B. J. Upton

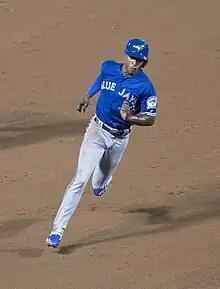
Upton running the bases on August 29, 2016

During the 2012–2013 offseason, Upton entered free agency where he signed a five-year, $75.25 million contract with the Atlanta Braves. This contract was the largest free agent contract ever by the Braves, surpassing the 15 million dollar-a-year deal they inked with starting pitcher Derek Lowe in the offseason before the 2009 season. He and his brother, who had been acquired via a trade, hit back to back home runs on April 23, 2013, against the Colorado Rockies, which was the first time brothers hit back to back home runs since 1938.